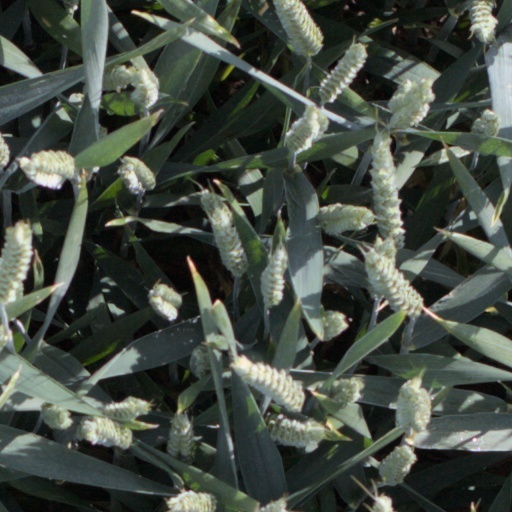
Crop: wheat